Mario Vargas Llosa

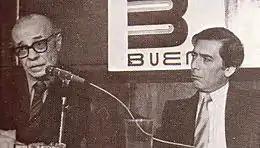
Argentine writer Ernesto Sabato (left) with Mario Vargas Llosa (right) in 1981

With his appointment to the Investigatory Commission on the in 1983, he experienced what literary critic Jean Franco calls "the most uncomfortable event in [his] political career". Unfortunately for Vargas Llosa, his involvement with the Investigatory Commission led to immediate negative reactions and defamation from the Peruvian press; many suggested that the massacre was a conspiracy to keep the journalists from reporting the presence of government paramilitary forces in Uchuraccay. The commission concluded that it was the indigenous villagers who had been responsible for the killings; for Vargas Llosa the incident showed "how vulnerable democracy is in Latin America and how easily it dies under dictatorships of the right and left". These conclusions, and Vargas Llosa personally, came under intense criticism: anthropologist Enrique Mayer, for instance, accused him of "paternalism", while fellow anthropologist Carlos Iván Degregori criticized him for his ignorance of the Andean world. Vargas Llosa was accused of actively colluding in a government cover-up of army involvement in the massacre. American Latin American literature scholar Misha Kokotovic summarizes that the novelist was charged with seeing "indigenous cultures as a 'primitive' obstacle to the full realization of his Western model of modernity". Shocked both by the atrocity itself and then by the reaction his report had provoked, Vargas Llosa responded that his critics were apparently more concerned with his report than with the hundreds of peasants who later died at the hands of the Sendero Luminoso guerrilla organization.